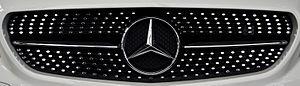
La Mercedes-Benz Classe CLA Type 117 est une voiture compacte fabriquée par le constructeur automobile allemand Mercedes-Benz de 2013 à 2019. Elle est restylée fin de 2016. La Type 117 est la première génération de la Classe CLA et elle est remplacée par la Type 118.